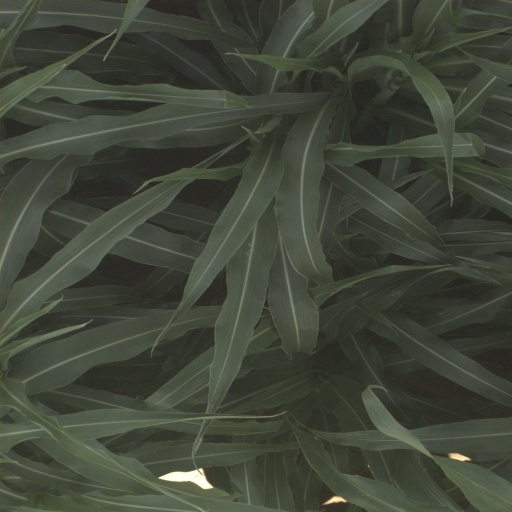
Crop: sorghum